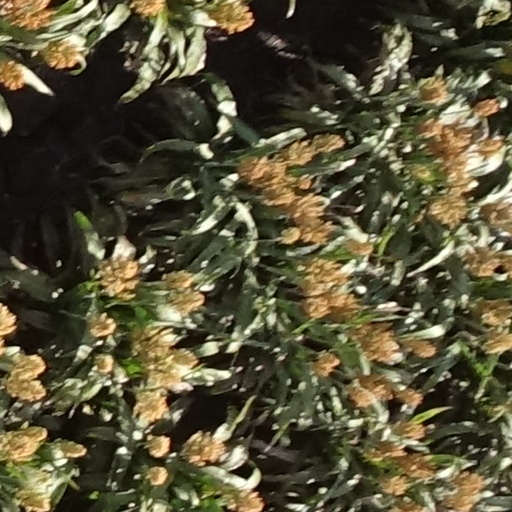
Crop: sorghum